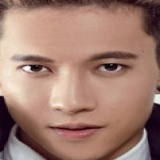
ca sĩ S.T Sơn Thạch